Underground hangar

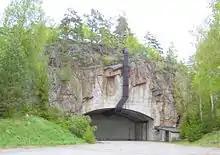
Sweden

Underground hangars were built in Bodø Main Air Station and Bardufoss Air Station.